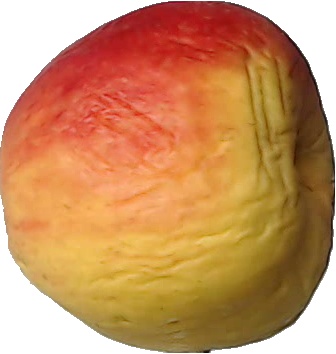
Label: apple_red_yellow_1